Hartcliff Rocks Quarry

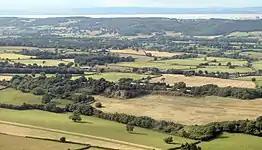
Aerial view of the site

Hartcliff Rocks Quarry is a 1.6 hectare (3.9 acre) Site of Special Scientific Interest (SSSI) near Felton, Somerset notified in 1991.